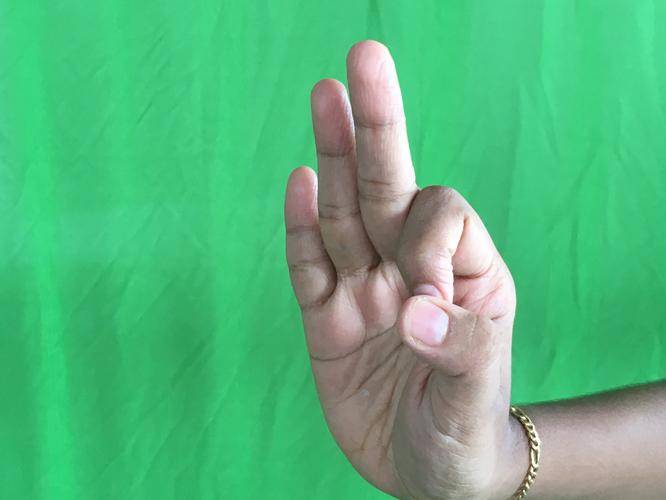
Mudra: Aralam
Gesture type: single_hand